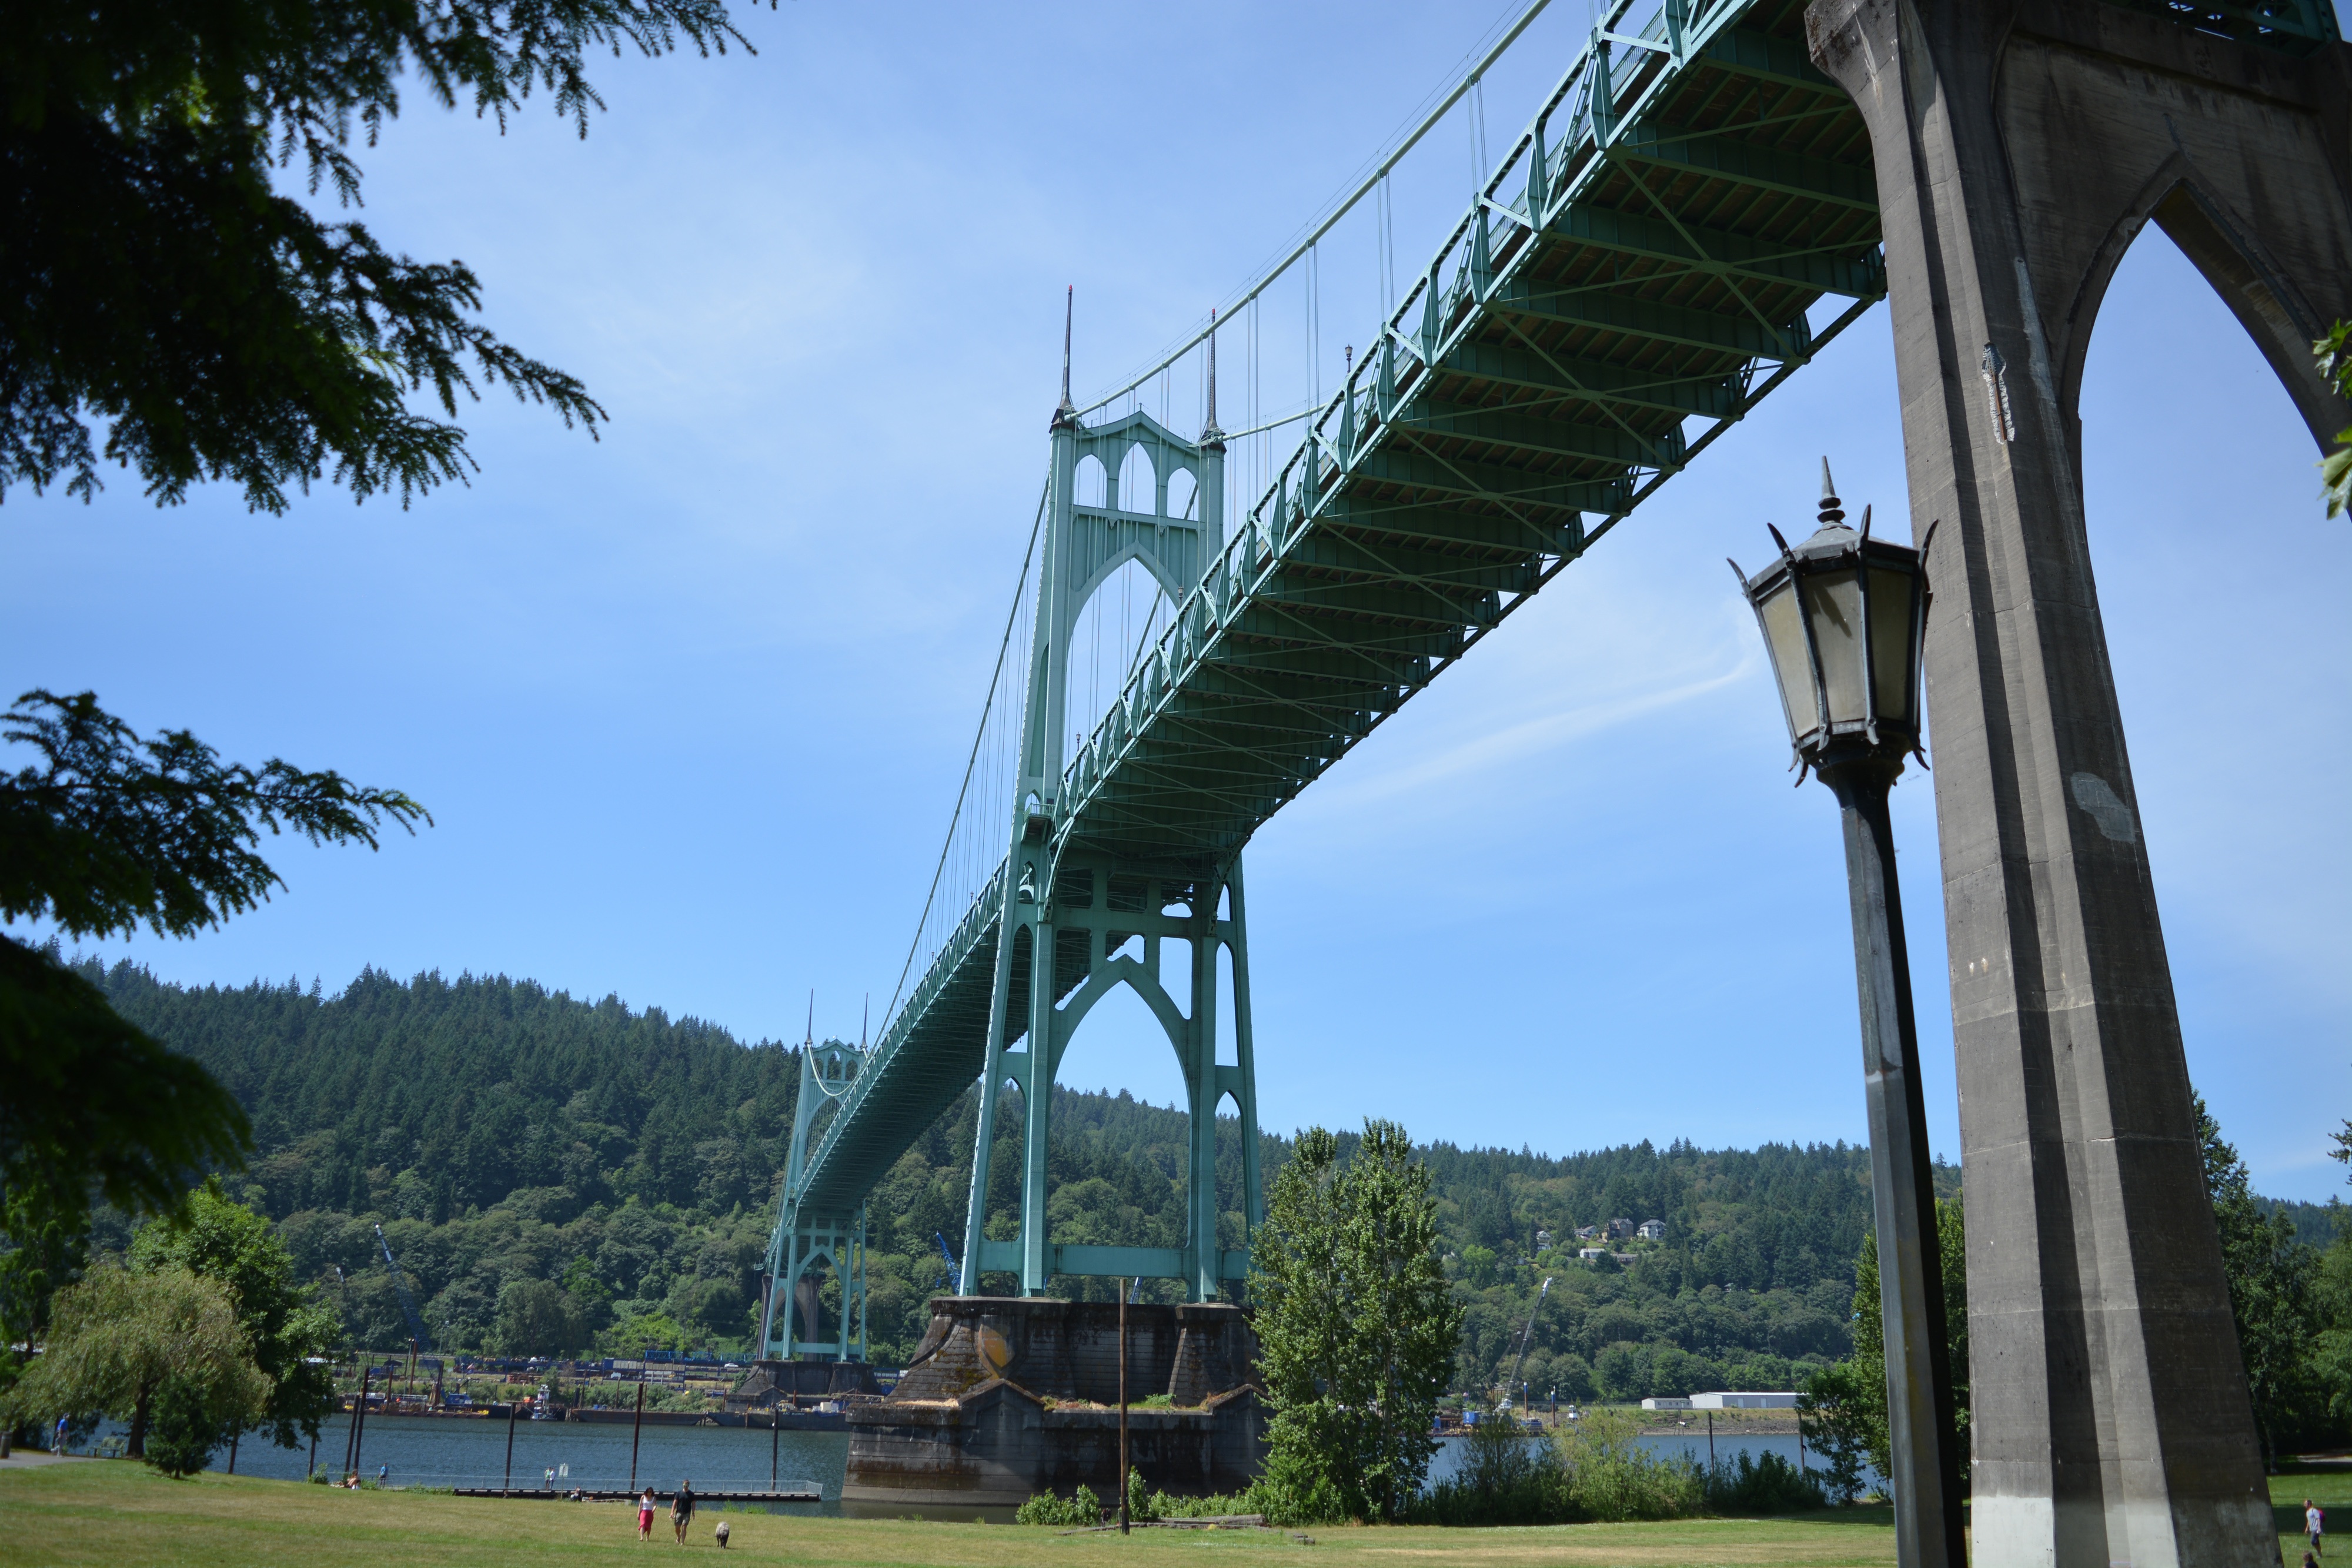
bridge, steel, usa, gothic, st, viaduct, pdx, cable stayed bridge, john's bridge, north portland, nonbuilding structure